LSU Tigers football

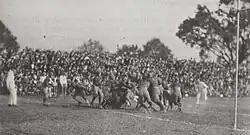
LSU–Tulane, 1922

Irving Pray coached full seasons in 1919 and 1922, the inaugural season of the Southern Conference (SoCon). Branch Bocock led the Tigers for the 1921 season, in which they were beaten only by Tulane. Mike Donahue came from Auburn to be the seventeenth head football coach at LSU in 1923. The biggest win in Donahue's tenure was probably the 20–14 victory over Indiana in 1924. The final game of the 1924 season saw the first game played at Tiger Stadium, with an original seating capacity of 12,000, on Thanksgiving Day against Tulane. 18,000 fans managed to fit into the stadium to watch the Green Wave defeat the Tigers 13–0. In 1925, the team's first full season in Tiger Stadium began with shutout wins over Louisiana Normal and Southwestern Louisiana. The following week coach Wallace Wade's national champion Alabama blew-out LSU in Tiger Stadium, 42–0, which was at the time the worst home loss in school history. The 1925 team also beat John Heisman's Rice team, but ended the season with a second straight shutout loss to Tulane. Donahue resigned after the 1927 season, less than two months after signing a six-year contract extension with the team. LSU compiled a record of 23 wins, 19 losses, and three ties while with Donahue, which included a 5–14–2 record in SoCon games.